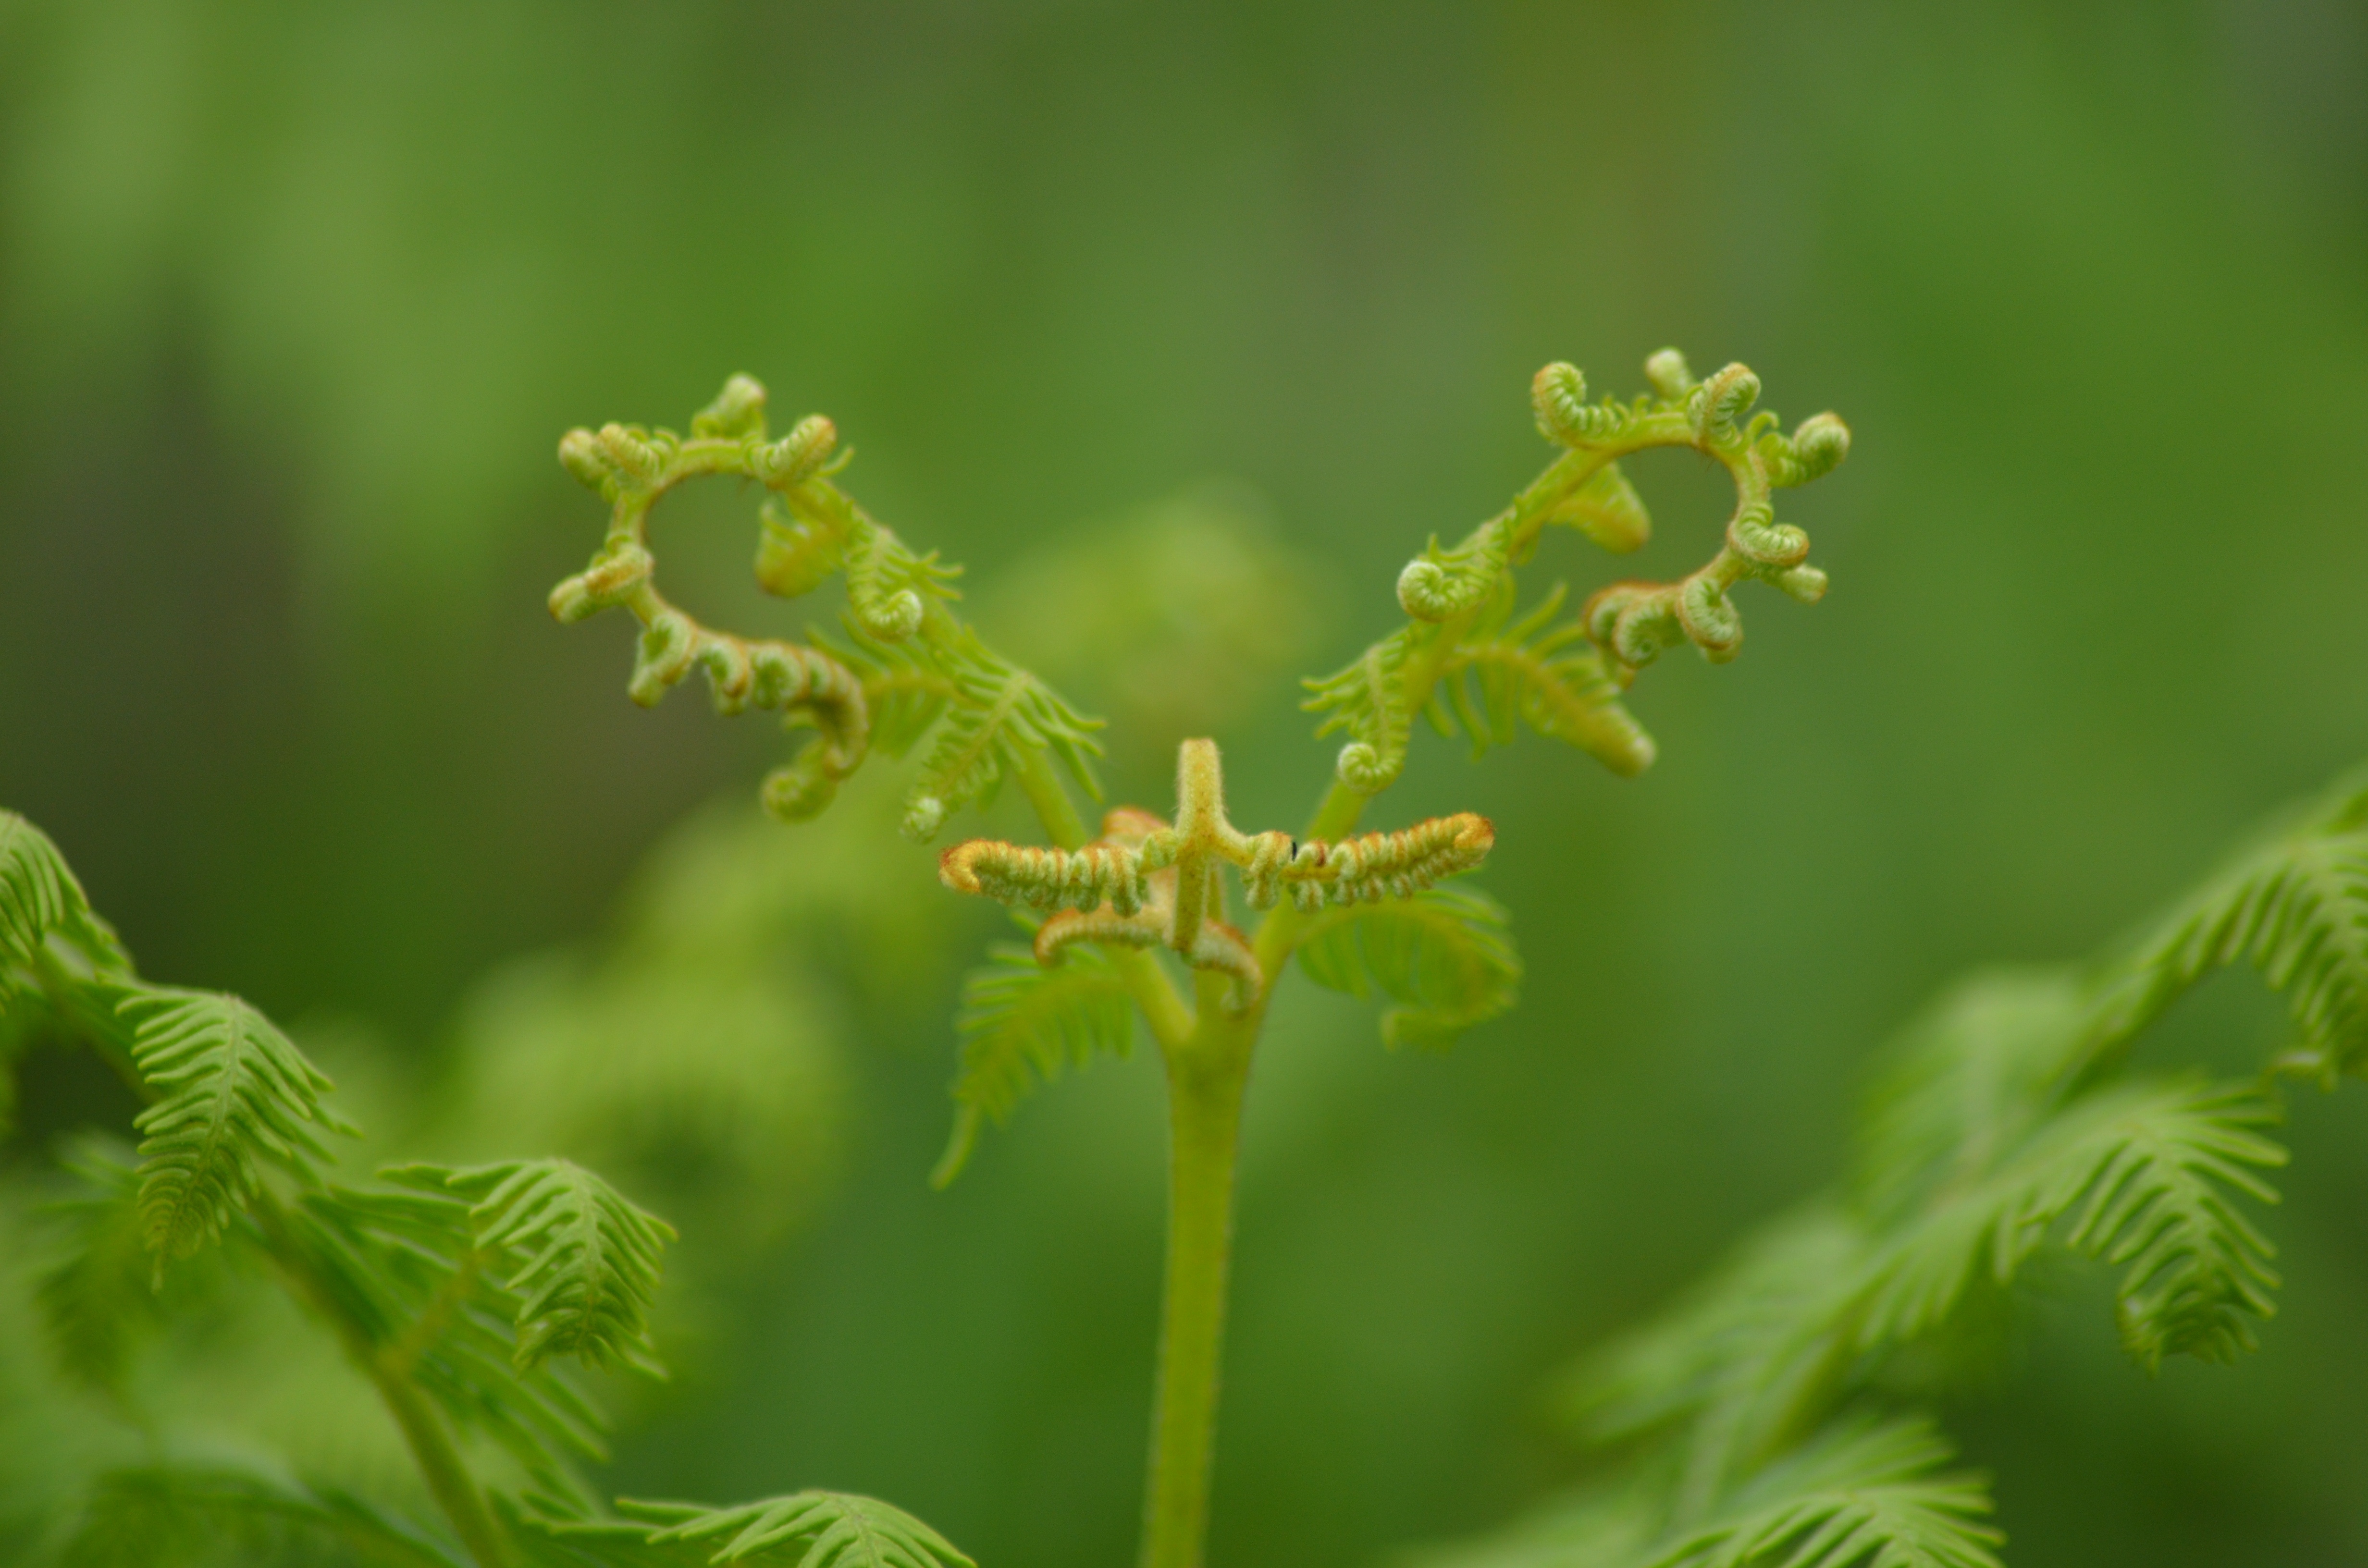
nature, forest, plant, flower, green, flora, fern, sprout, macro photography, subshrub, plant stem